Risskov Skole

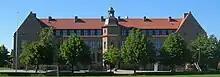
Risskov Skole

Risskov Skole is a school in Risskov in the north of Aarhus, Denmark.